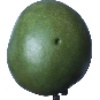
Label: mango